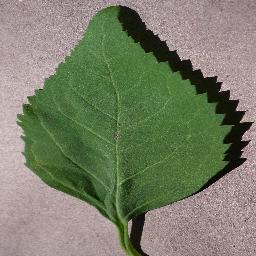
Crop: cherry
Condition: (including_sour)_healthy